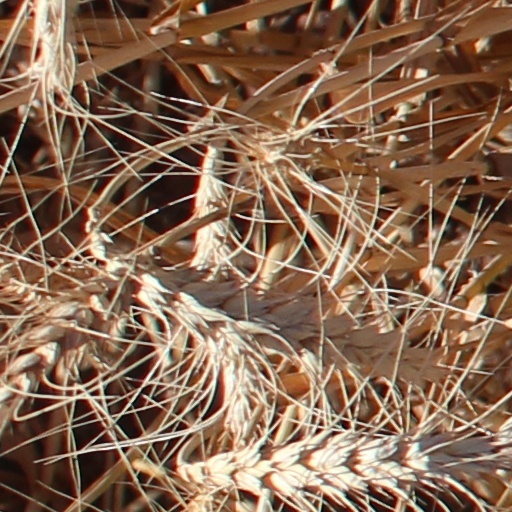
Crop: wheat